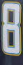
Number: 8